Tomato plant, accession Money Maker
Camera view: bottom (45 deg); turntable rotation: 180 degrees
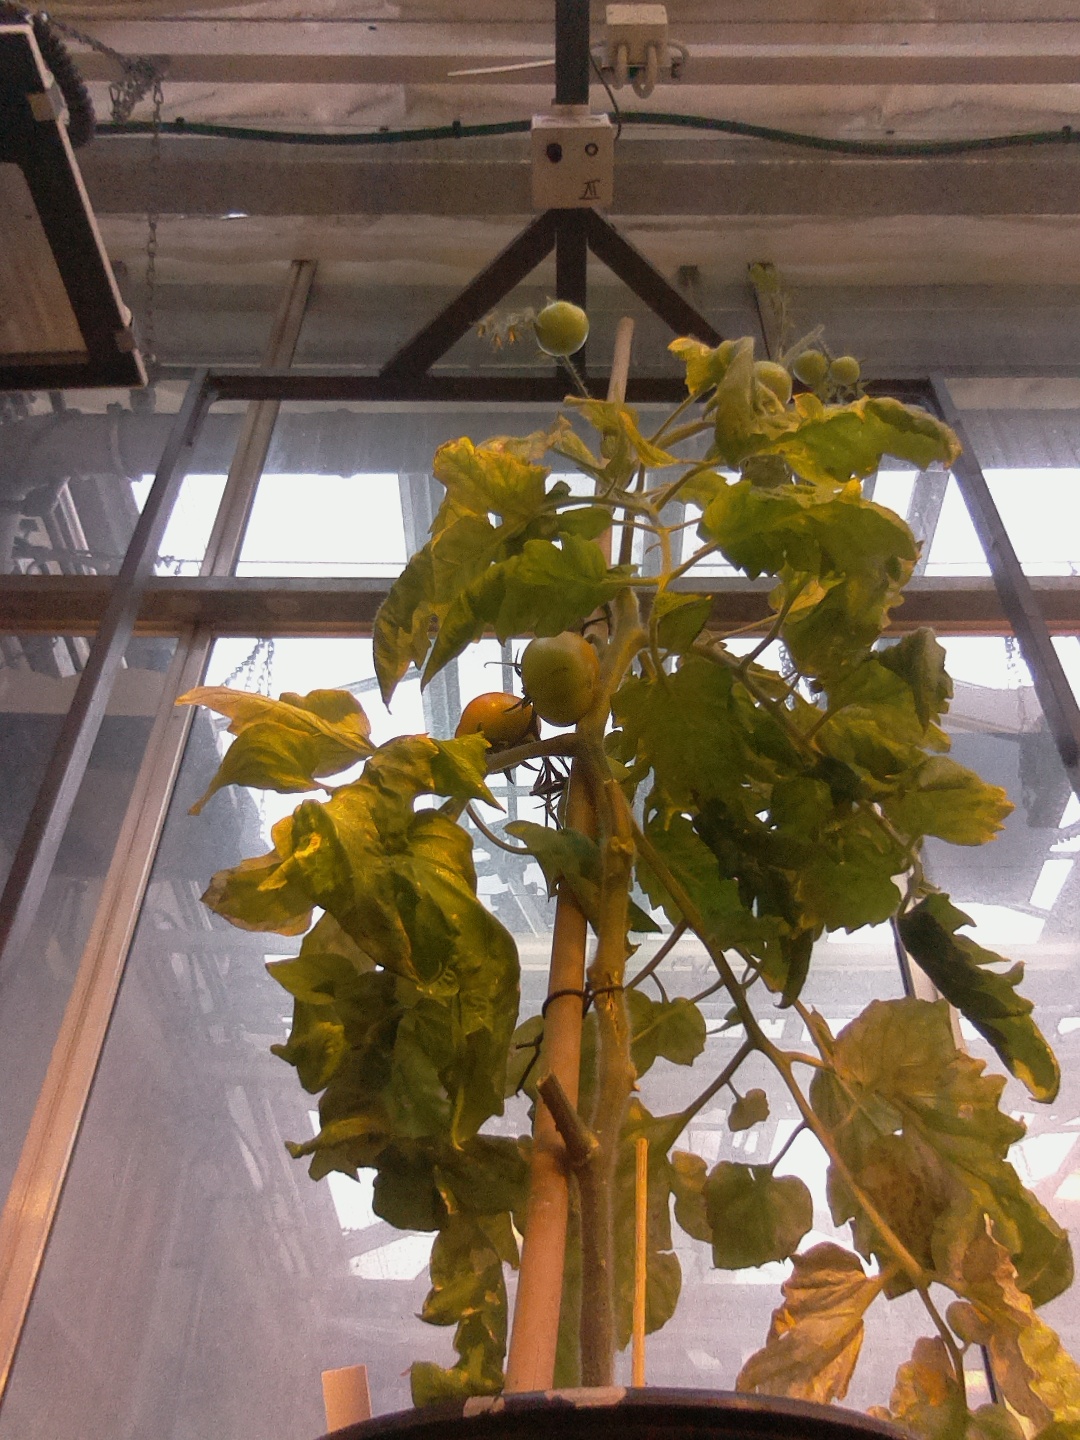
BBCH growth stage 80: fruits start showing typical ripe color (orange -> red)